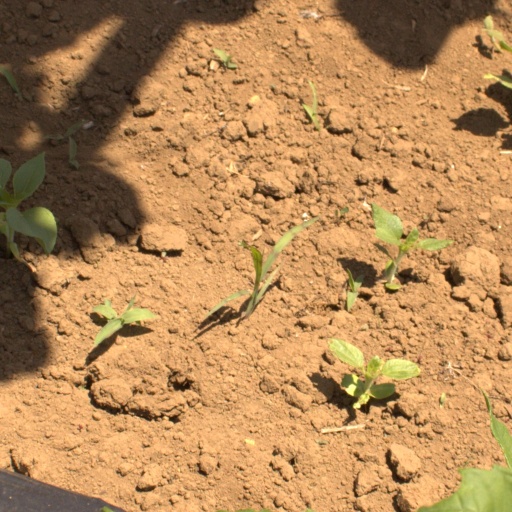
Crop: Jerusalem artichoke